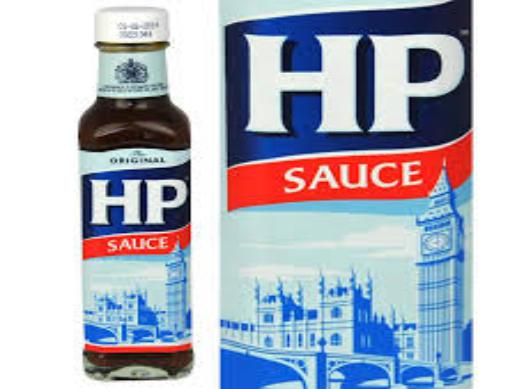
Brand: HP Sauce
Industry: Food